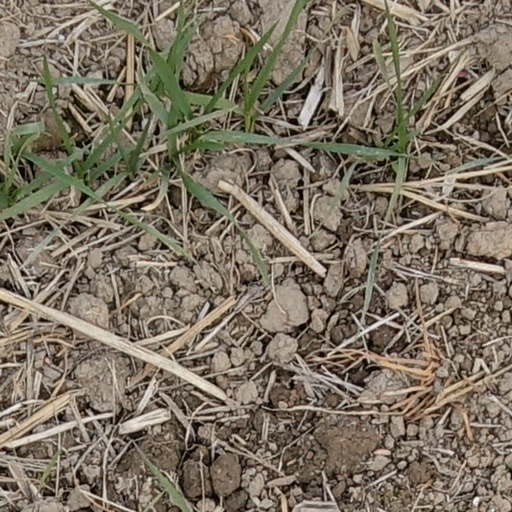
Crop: wheat